Evil in Middle-earth

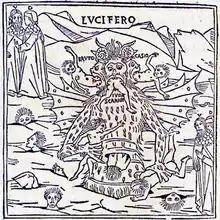
J. R. R. Tolkien's dark lord Melkor has been compared to Lucifer, as he is a powerful spirit-being who rebels against his creator. Illustration of Lucifer devouring human souls for Dante Alighieri's "Inferno", canto 33. Pietro di Piasi, Venice, 1491.

Evil is ever-present in J. R. R. Tolkien's fictional realm of Middle-earth. Tolkien is ambiguous on the philosophical question of whether evil is the absence of good, the Boethian position, or whether it is a force seemingly as powerful as good, and forever opposed to it, the Manichaean view. The major evil characters have varied origins. The first is Melkor, the most powerful of the immortal and angelic Valar; he chooses discord over harmony, and becomes the first dark lord Morgoth. His lieutenant, Sauron, is an immortal Maia; he becomes Middle-earth's dark lord after Morgoth is banished from the world. Melkor has been compared to Satan in the Book of Genesis, and to John Milton's fallen angel in "Paradise Lost". Others, such as Gollum, Denethor, and Saruman – respectively, a Hobbit, a Man, and a Wizard – are corrupted or deceived into evil, and die fiery deaths like those of evil beings in Norse sagas.